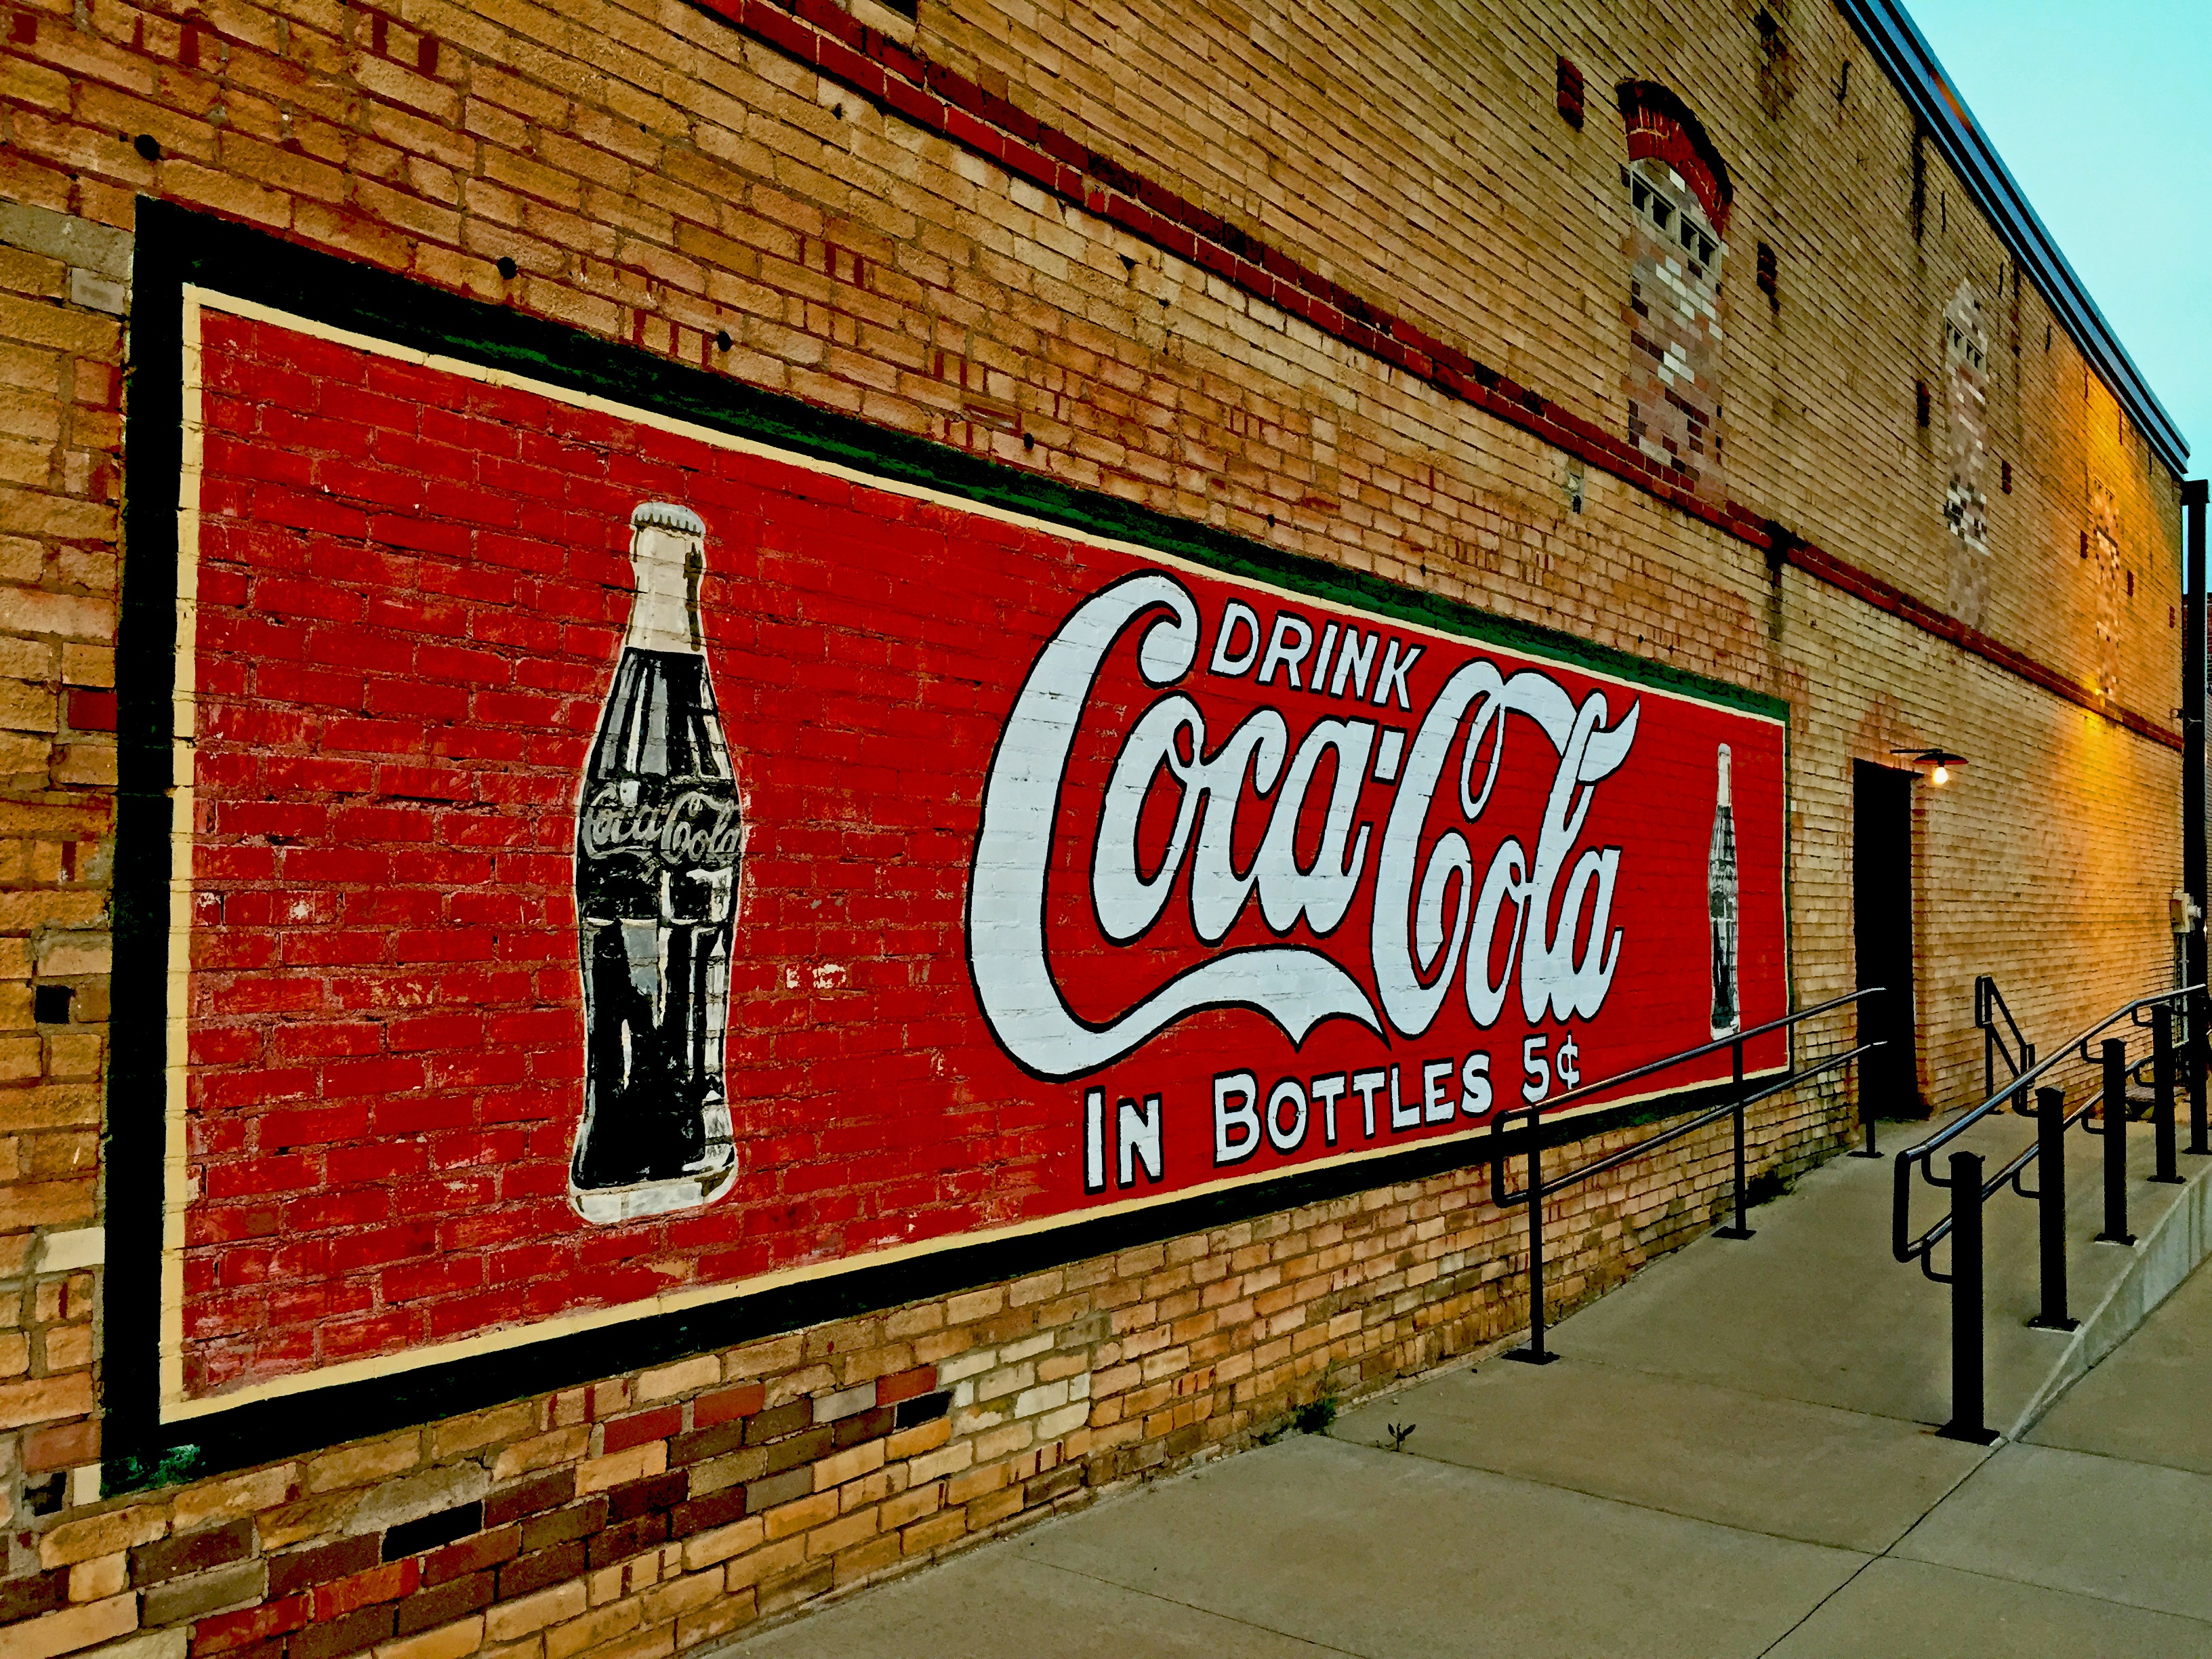
building, restaurant, advertising, red, coke, drink, signage, brick wall, coca cola, advertisement, mural, texas, soft drink, urban area, carbonated soft drinks, kilgore